List of accolades received by Frozen 2

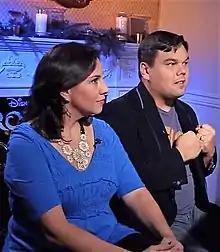
Kristen Anderson-Lopez and Robert Lopez garnered many accolades for composing the song "Into the Unknown".

"Frozen 2" is a 2019 American animated musical fantasy film produced by Walt Disney Animation Studios and released by Walt Disney Pictures as the sequel to "Frozen" (2013). Produced by Peter Del Vecho, it was directed by Chris Buck and Jennifer Lee from a screenplay by Lee. The directors co-wrote the story with Marc Smith, Kristen Anderson-Lopez, and Robert Lopez. The film stars the voices of Kristen Bell, Idina Menzel, Josh Gad, and Jonathan Groff. Set three years after the first film, "Frozen 2" follows sisters Anna and Elsa, and their companions Kristoff, Sven, and Olaf as they travel to an enchanted forest to unravel the origin of Elsa's magical power.